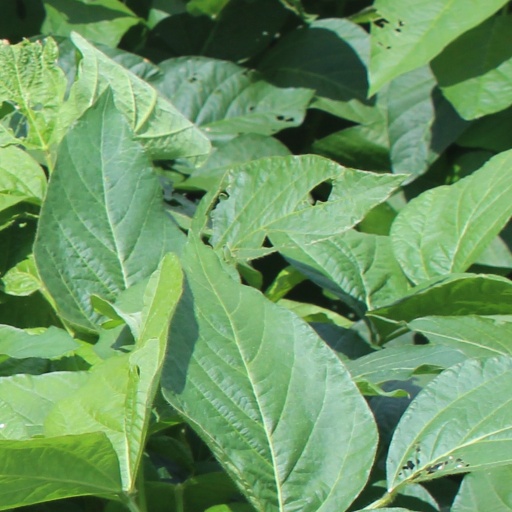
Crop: soybean